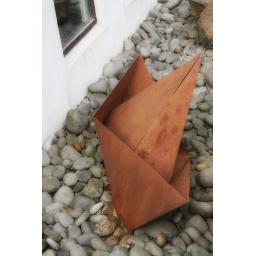
rusty metal paper boat in Reykjavik